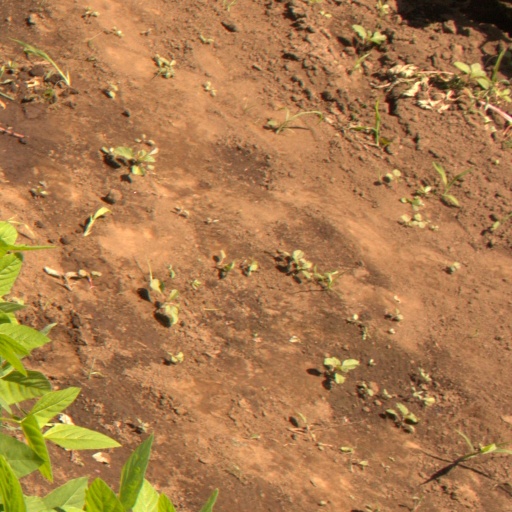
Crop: soybean